Muhammad Naseem Rao

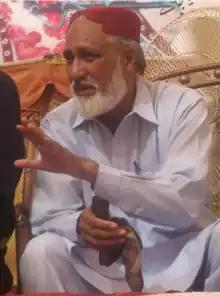
Muhammad Naseem Rao

Muhammad Naseem Rao is a veteran & well known Pakistani labour leader born in influential family of Sindh on 12 April 1962 at Nabisar Road Tehsil Kunri, District Umerkot Sindh